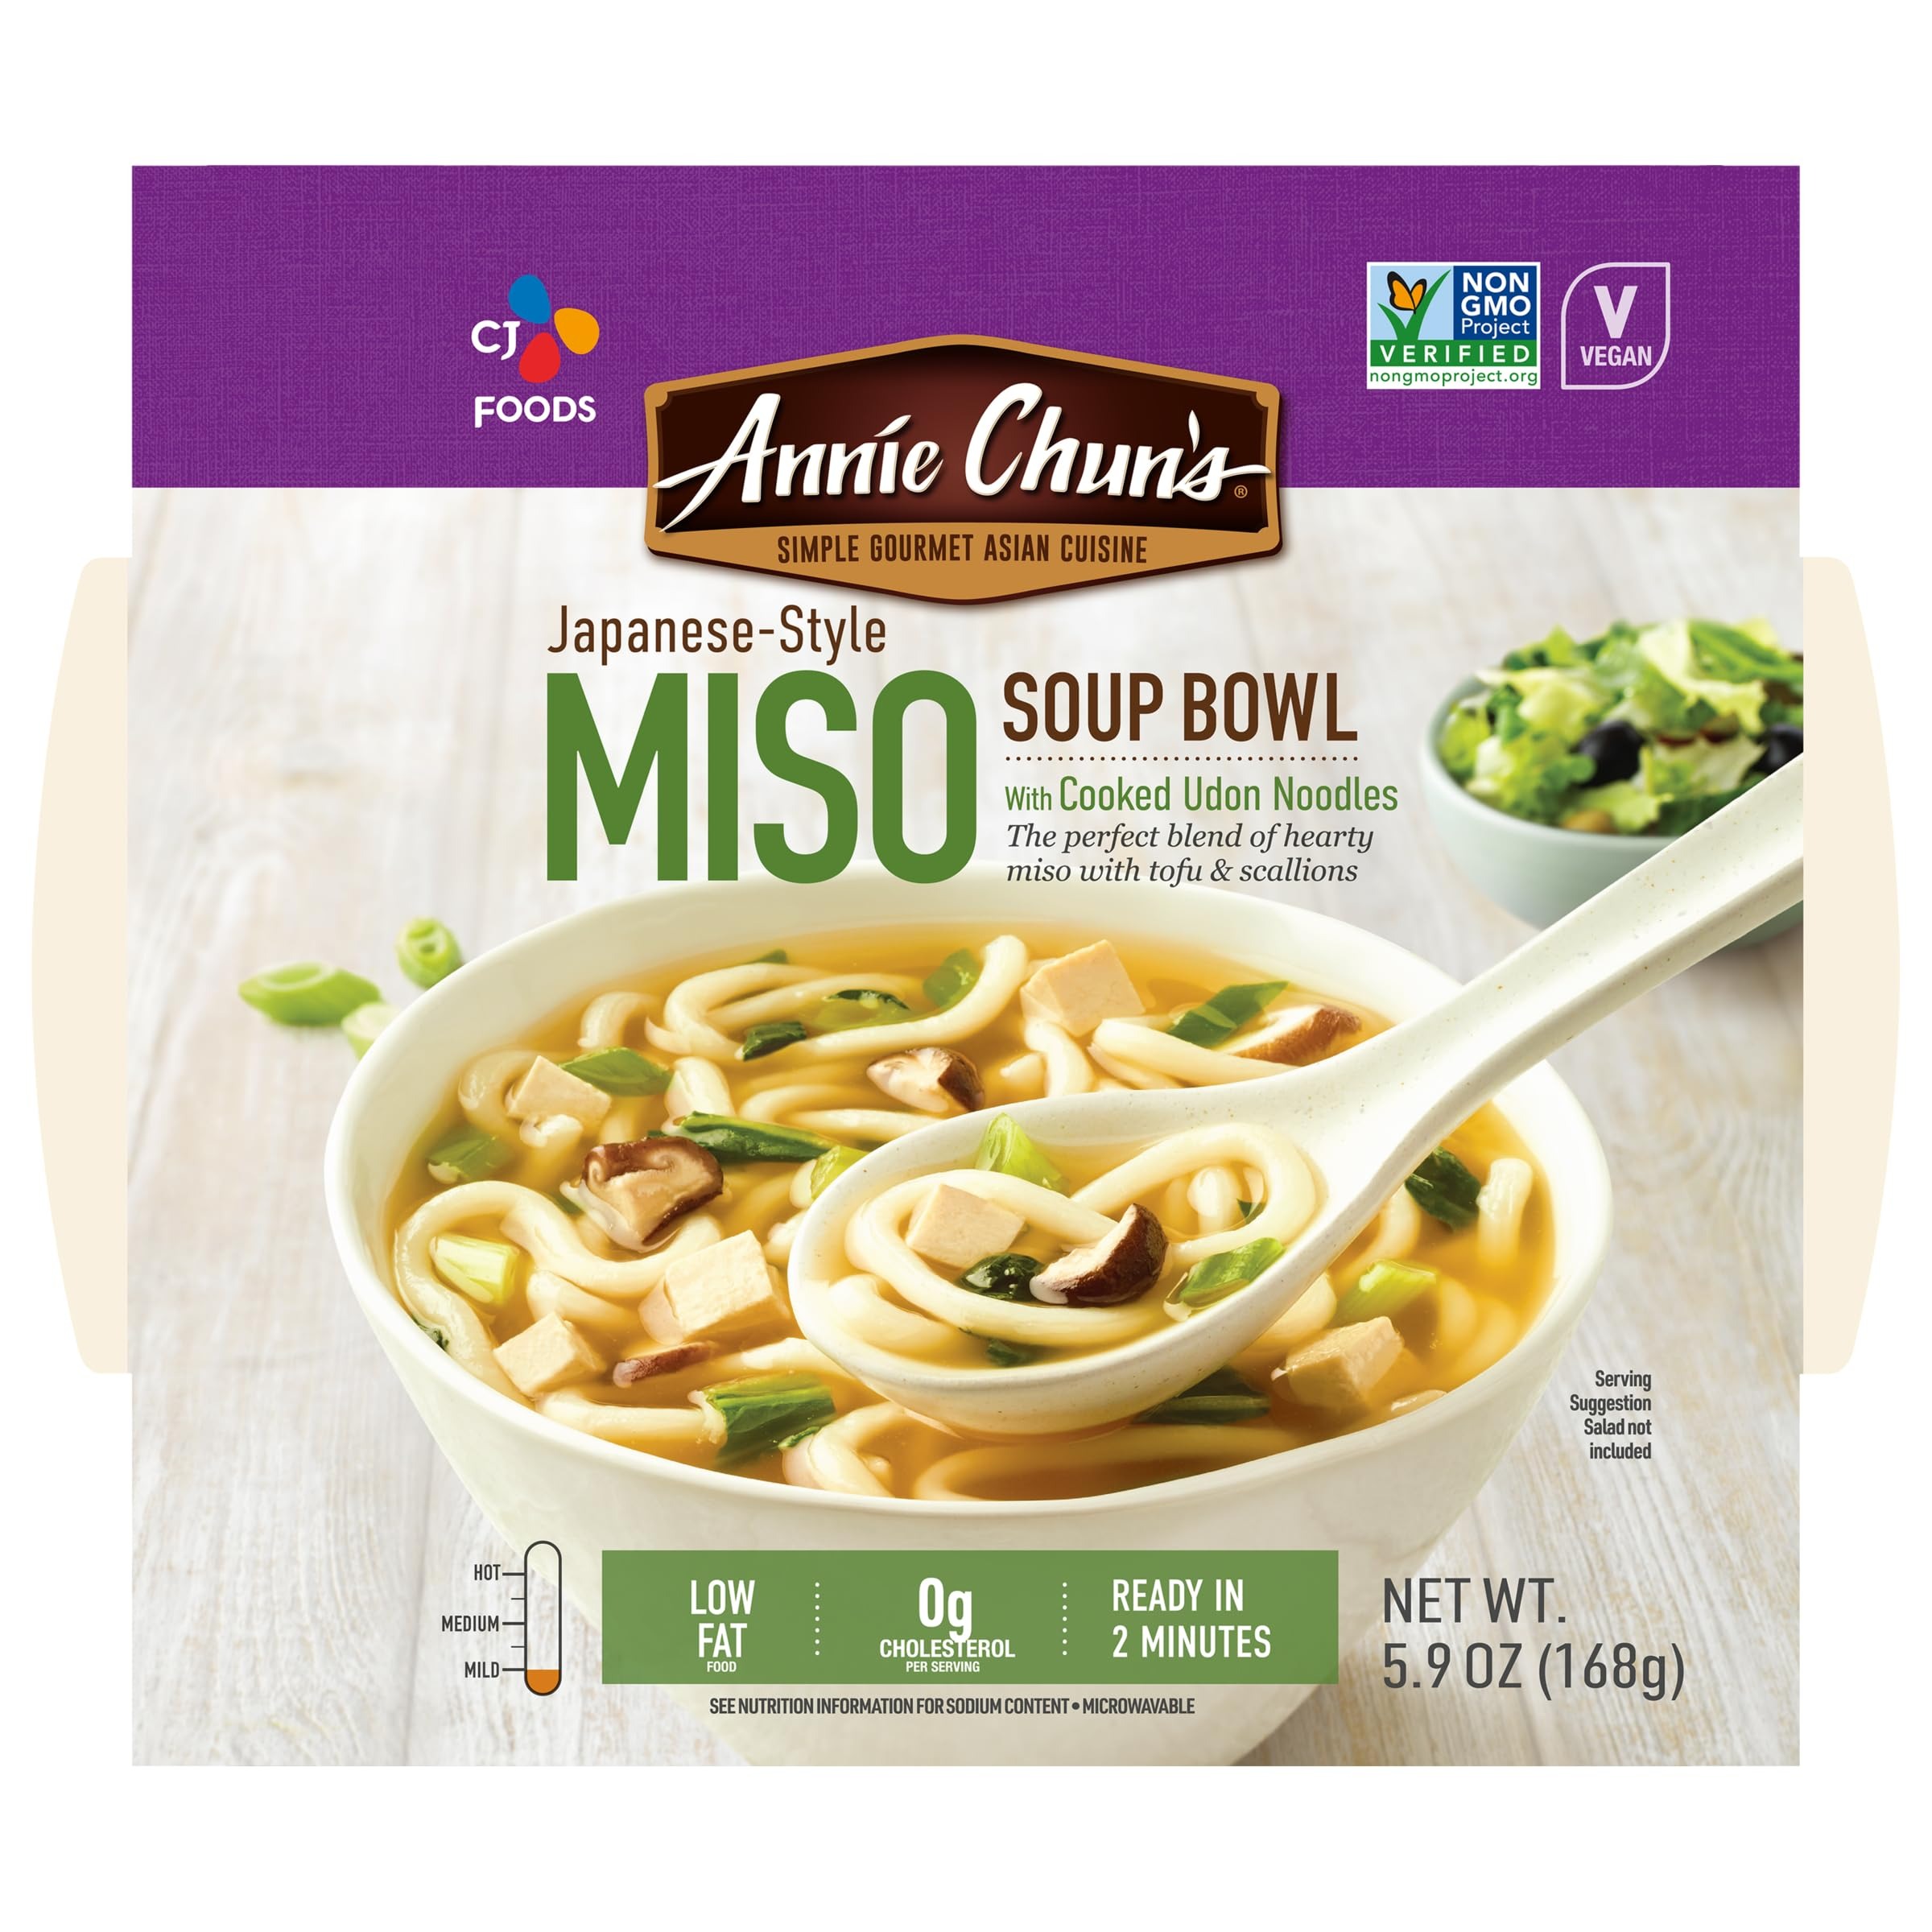
Item Name: Annie Chun's Soup Bowl, Japanese Style Miso, Non GMO, Vegan, 5.9 Oz (Pack of 6)
Bullet Point 1: Contains one ANNIE CHUN'S Japanese Style Miso Soup Bowl, 5.9 oz
Bullet Point 2: Tender cooked Udon noodles, tofu and scallions all bathed in a delicious Japanese Miso broth that transports your taste buds straight to the heart of Asia
Bullet Point 3: Made vegan with non-GMO ingredients
Bullet Point 4: Perfect choice for a quick and easy snack at the office or a delicious addition to dinner at home
Bullet Point 5: Add shiitake mushrooms for added veggies
Bullet Point 6: Enjoy other Pan-Asian classics with ANNIE CHUN'S Soup Bowls, Noodle Bowls, Ramen Bowls, and Organic Seaweed Snacks for an authentic Asian flavor experience
Value: 35.4
Unit: Ounce

Price: 4.19